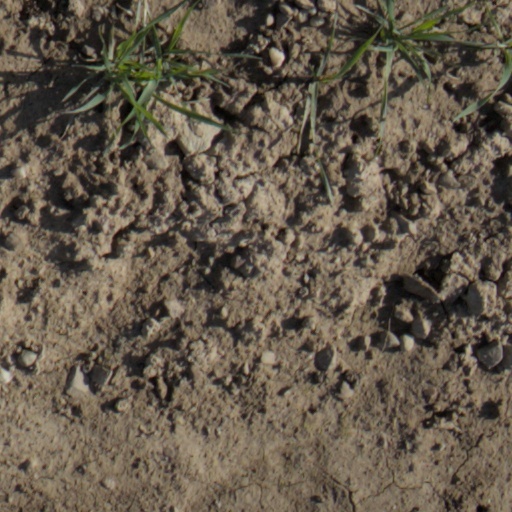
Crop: wheat